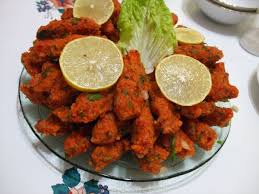
Yemek: cig_kofte